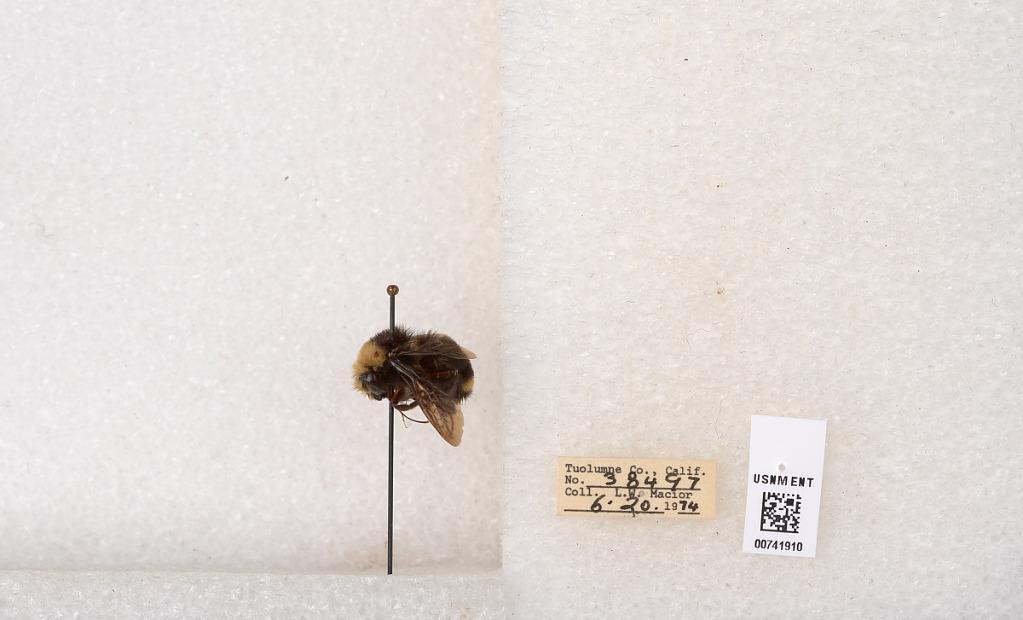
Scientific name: Bombus (Pyrobombus) vosnesenskii Radoszkowski
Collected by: L. Macior
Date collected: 1974-6-20
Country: United States
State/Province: California
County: Tuolumne
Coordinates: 37.9712, -120.228